Wall of death

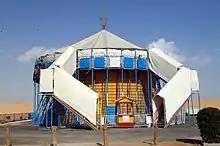

Derived directly from United States motorcycle board track (motordrome) racing in the early 1900s, the very first carnival motordrome appeared at Coney Island amusement park (New York) in 1911. The following year portable tracks began to appear on travelling carnivals. By 1915 the first "velodromes" with vertical walls appeared and were soon dubbed the "Wall of Death," the very first mention being Bridson Greene's unit in Buffalo, New York. Although not a silo-drome, the large combination motordrome at the 1915 Panama Pacific International Exposition included a perfectly vertical section at the top that was used by both car and motorcycle riders.